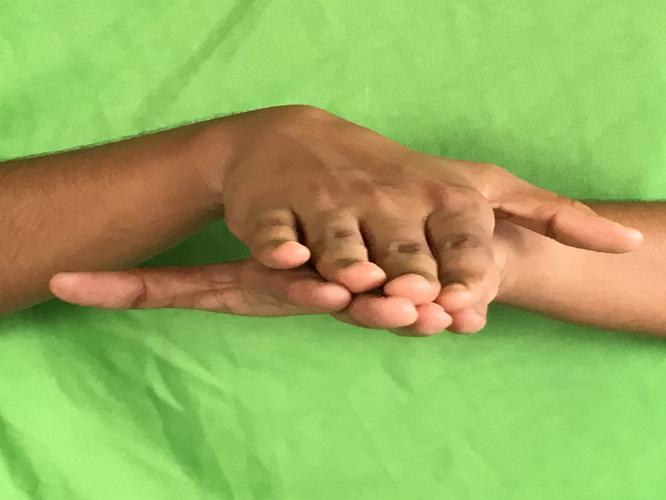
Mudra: Matsya
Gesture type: double_hand